Oregon Route 223

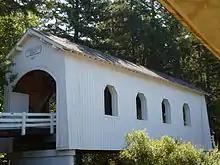
The Ritner Creek Covered Bridge along Oregon 223

The Ritner Creek Bridge was the last covered bridge on a state highway in Oregon. It was on OR 223 between Pedee and Kings Valley, about 15 miles south of Dallas, or 10 miles north of the junction with US 20 in Wren. Built in 1927, the bridge was replaced in 1976 and relocated just downstream and parallel to the new span.